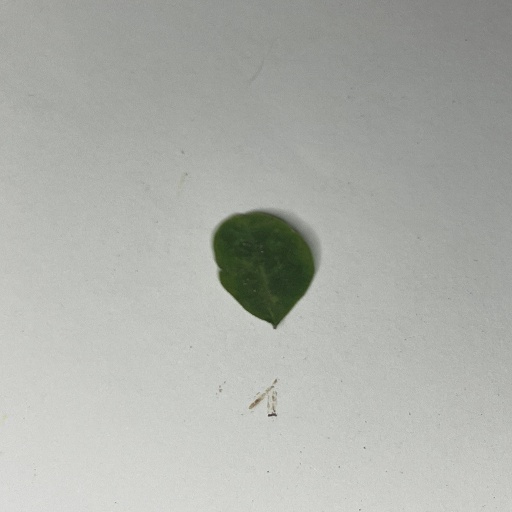
Species: Sojina
Leaf condition: Bacterial Spot